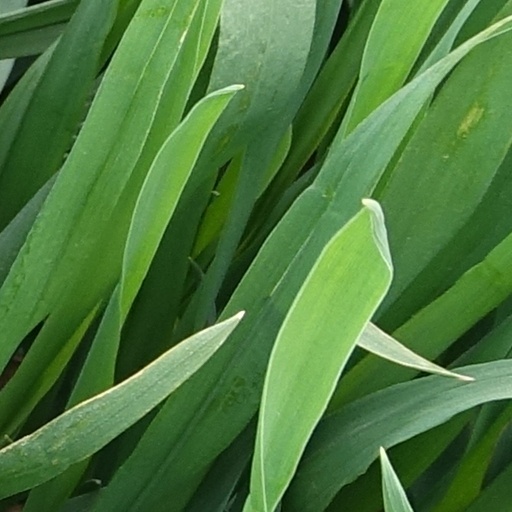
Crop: wheat